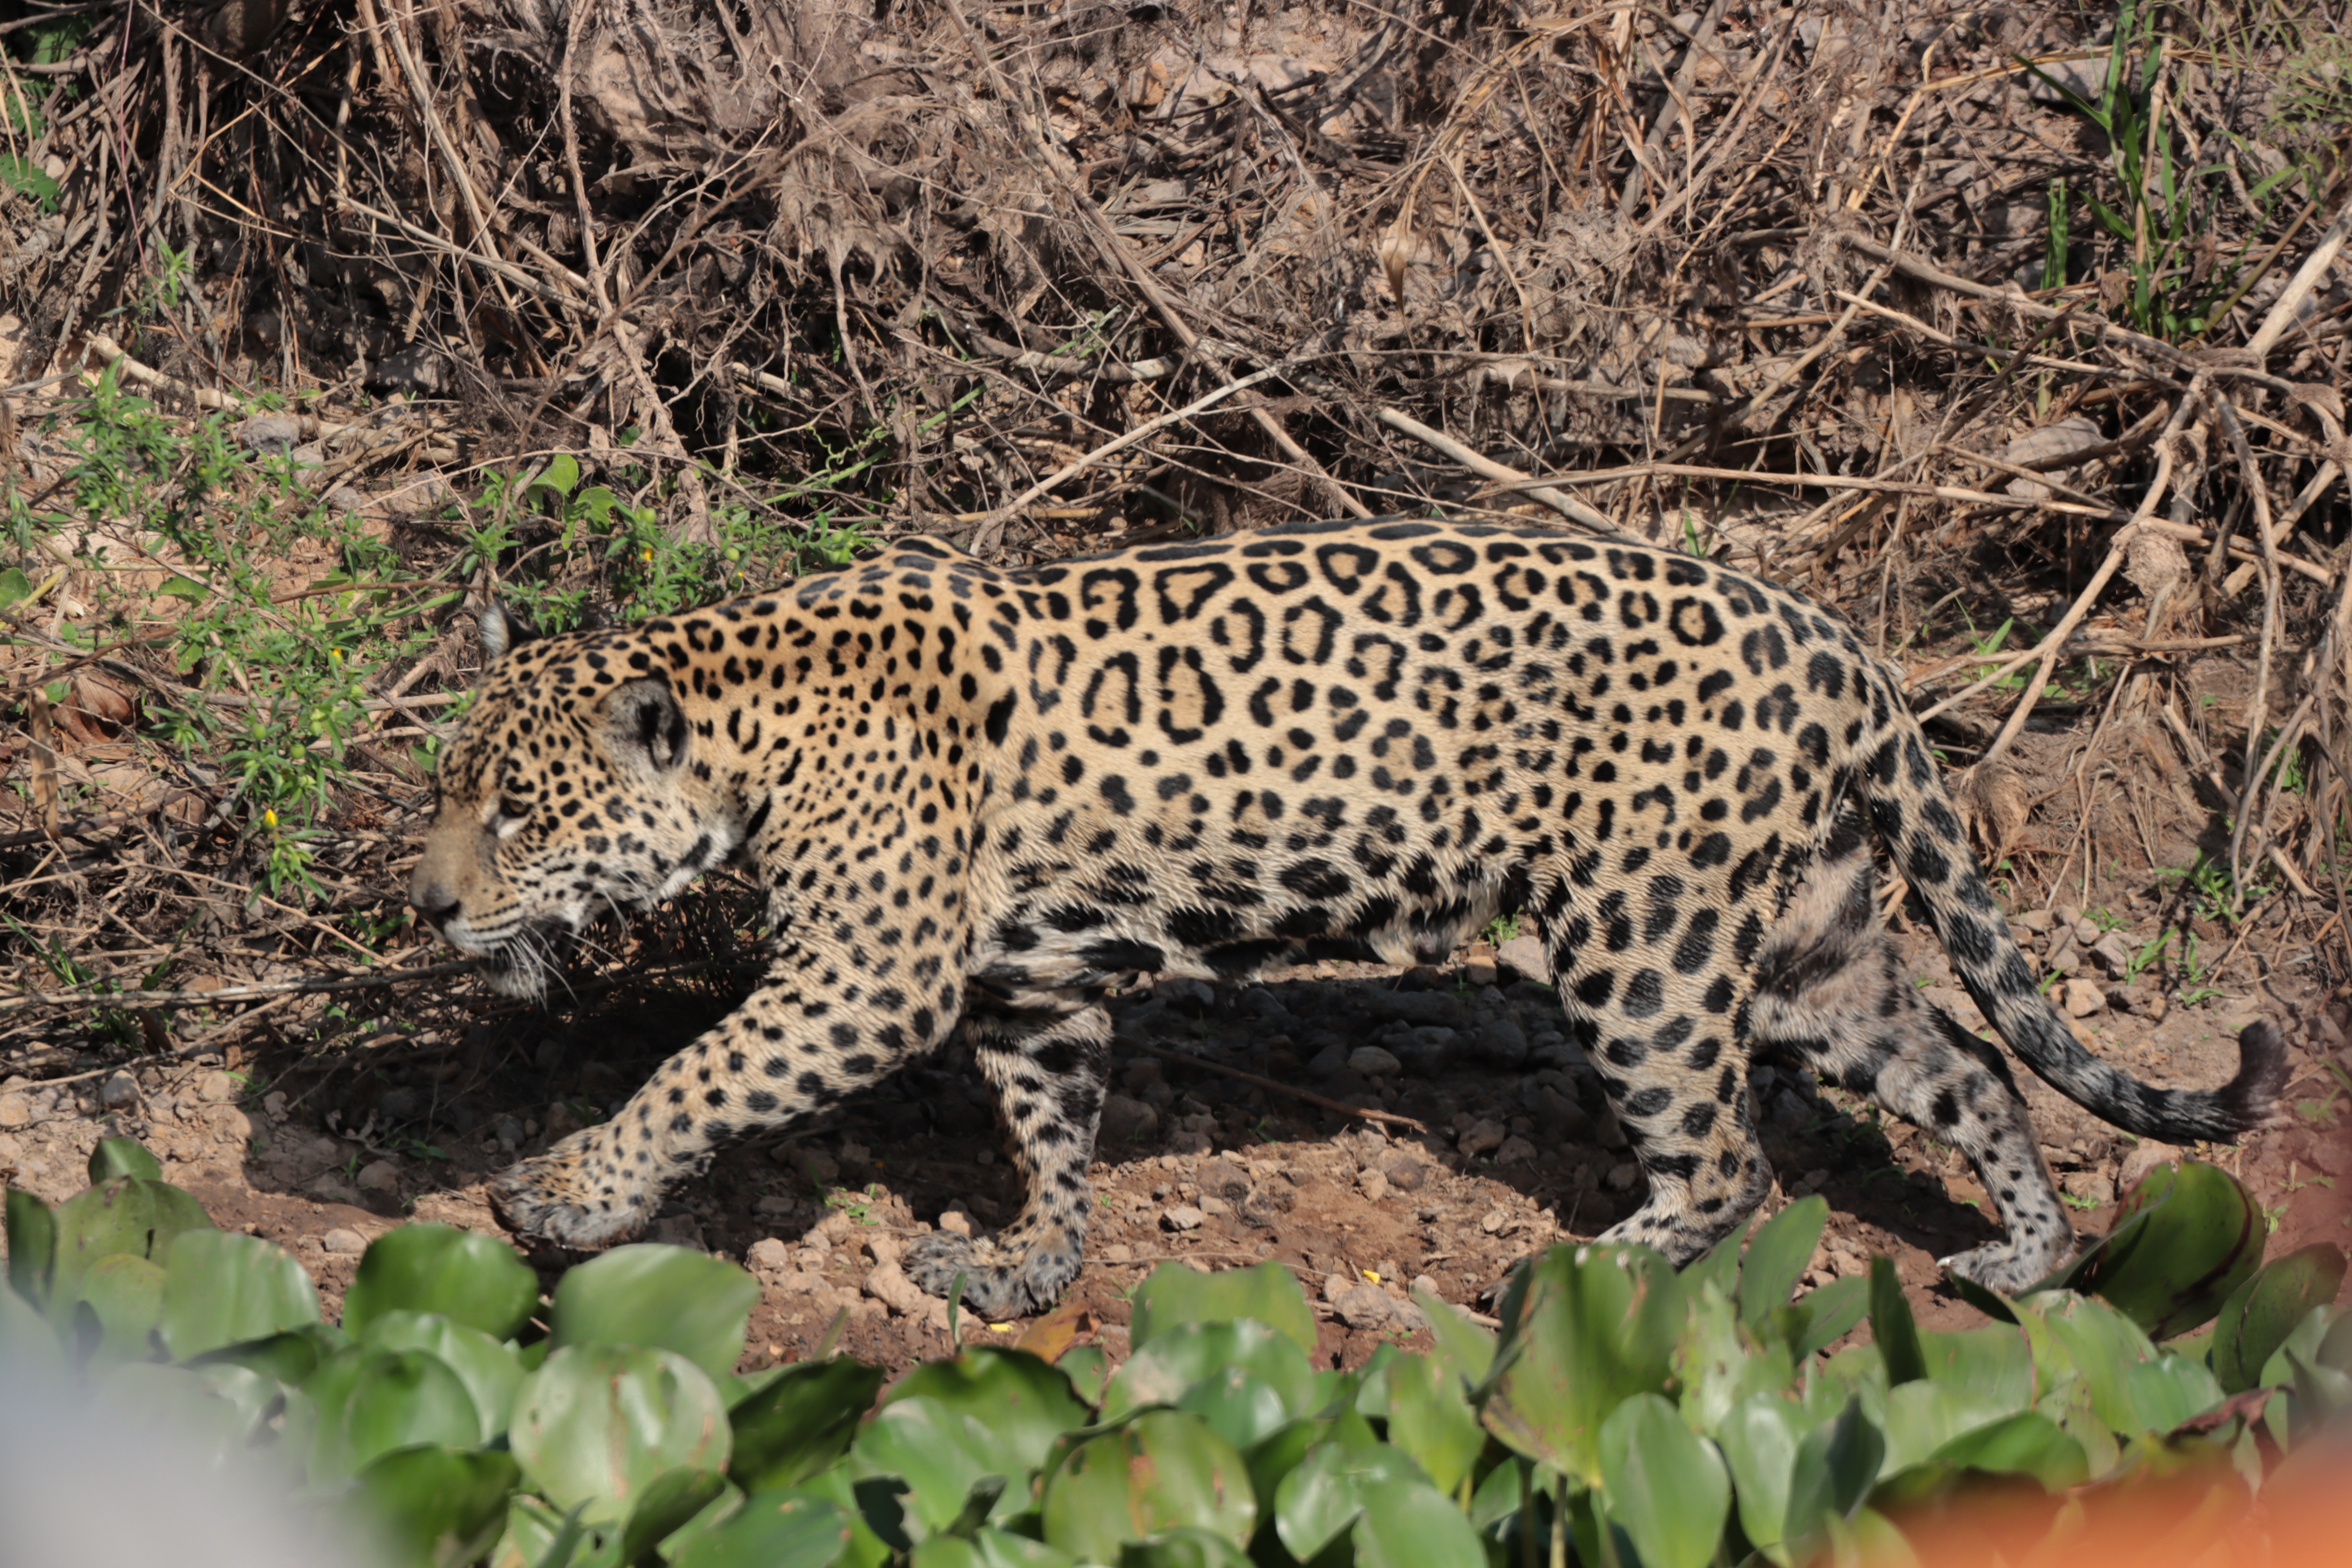
Jaguar: Jaju